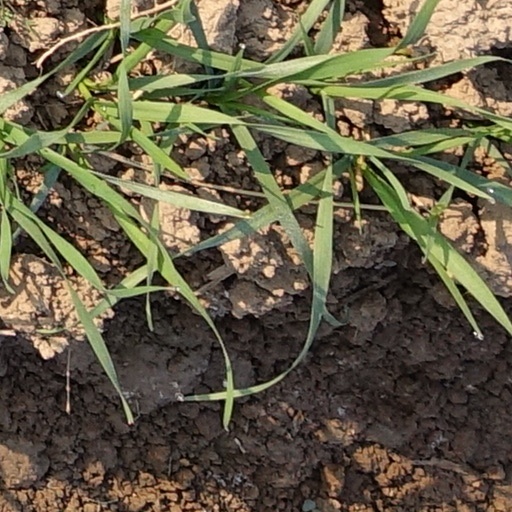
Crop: wheat